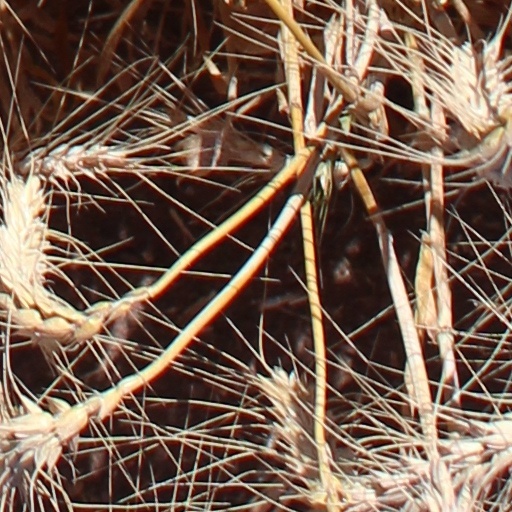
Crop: wheat